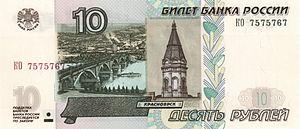
Le rouble russe, est l'unité monétaire de la Fédération de Russie depuis le 1ᵉʳ janvier 1993. Son symbole ₽ est devenu officiel le 11 décembre 2013. Il est divisé en 100 kopecks.